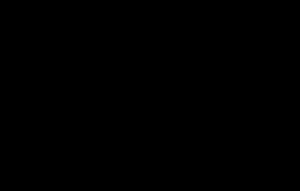
Un transistor bipolaire est un dispositif électronique à base de semi-conducteur de la famille des transistors. Son principe de fonctionnement est basé sur deux jonctions PN, l'une en direct et l'autre en inverse. La polarisation de la jonction PN inverse par un faible courant électrique permet de « commander » un courant beaucoup plus important, suivant le principe de l'amplification de courant. Il est à noter qu'aucun électron n'est effectivement « créé » : la polarisation appropriée permet à un réservoir d'électrons libres de circuler différemment.